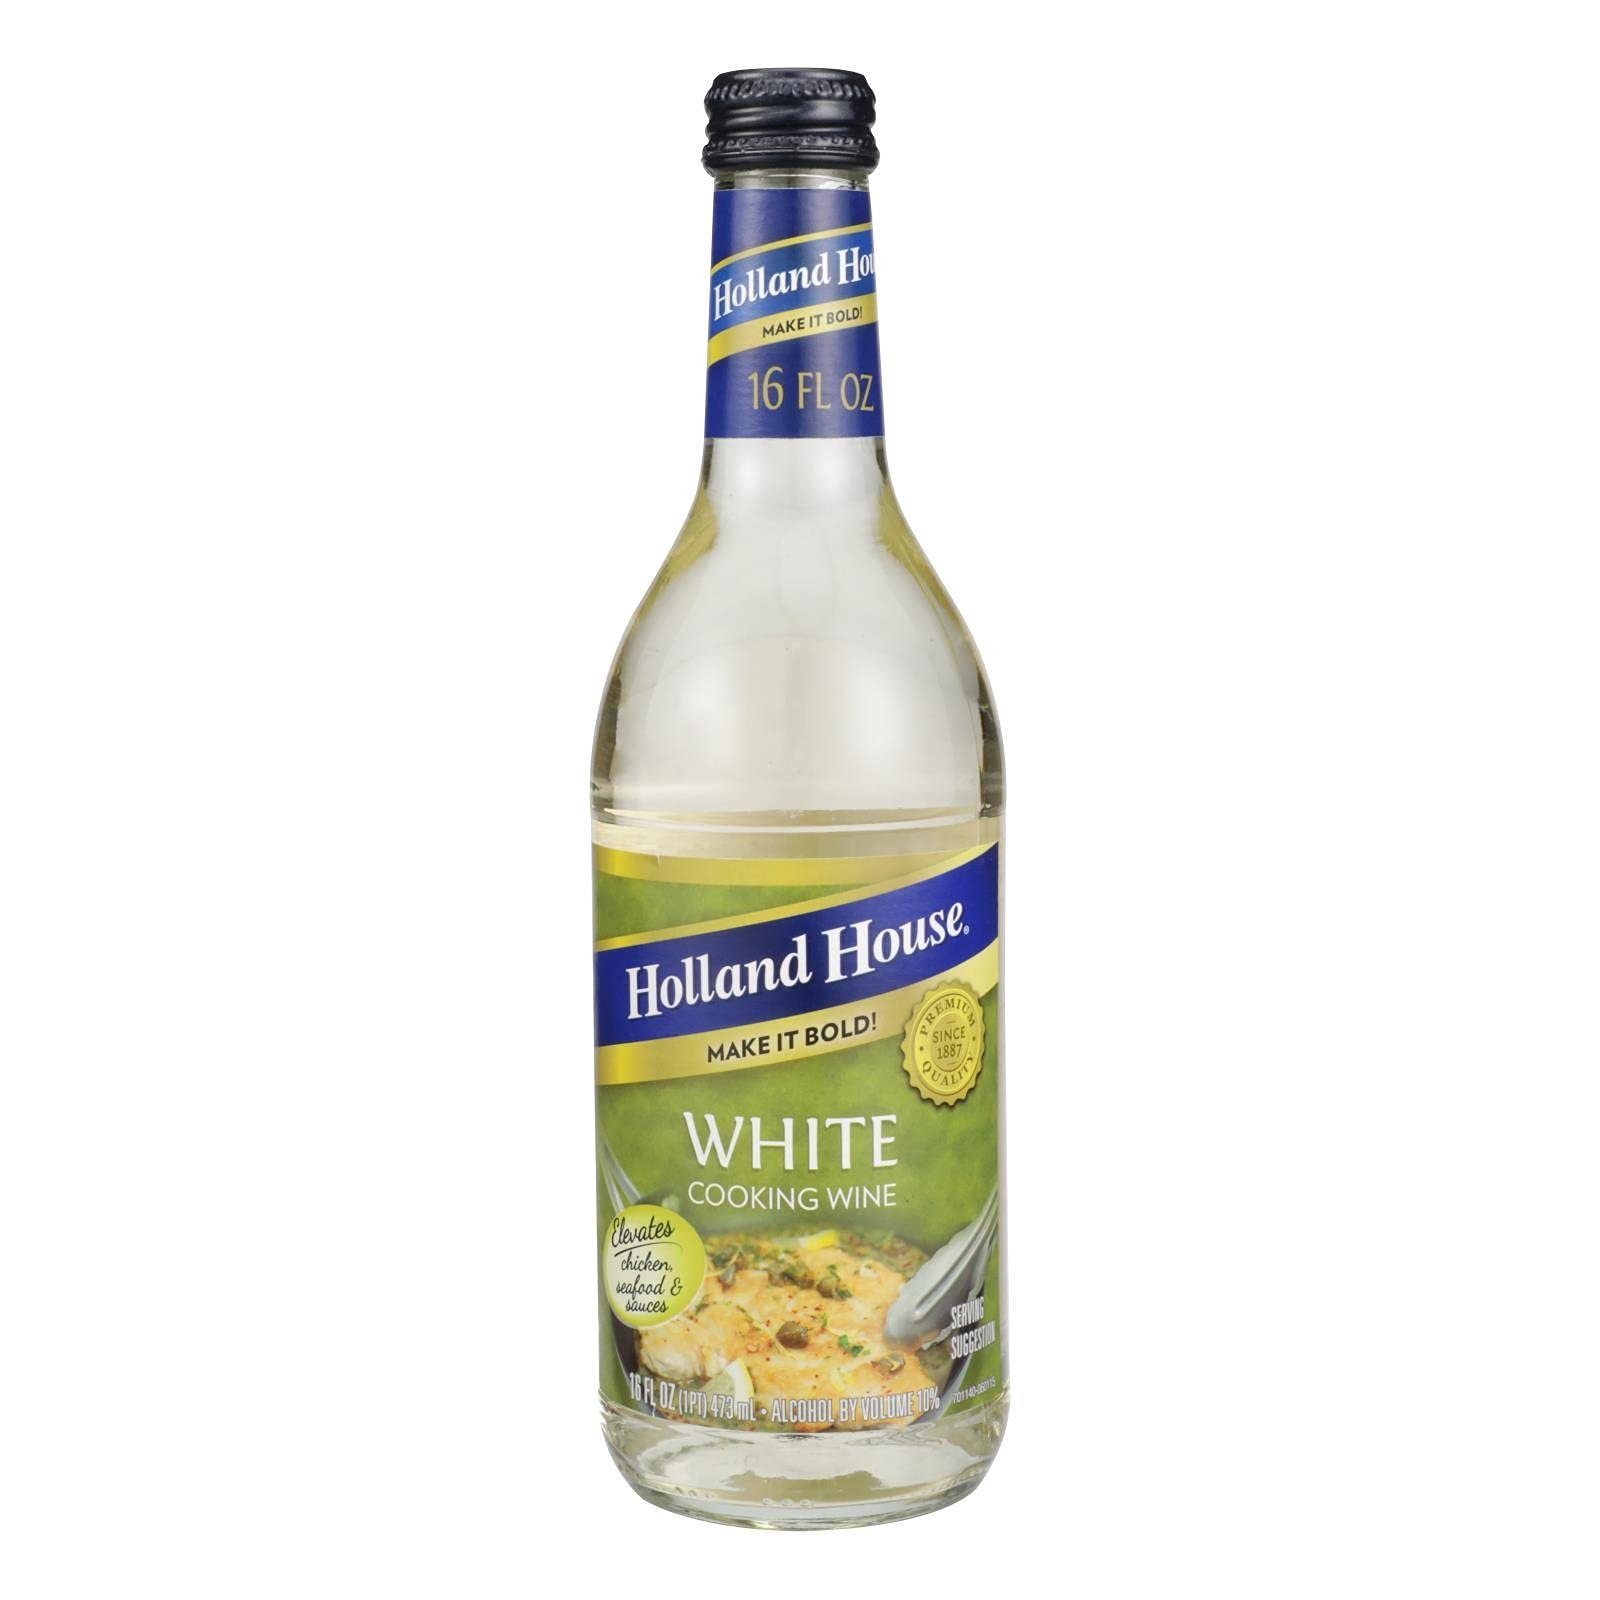
Item Name: HOLLAND HOUSE COOK WINE WHITE, 16 OZ
Value: 16.0
Unit: Fl Oz

Price: 6.99